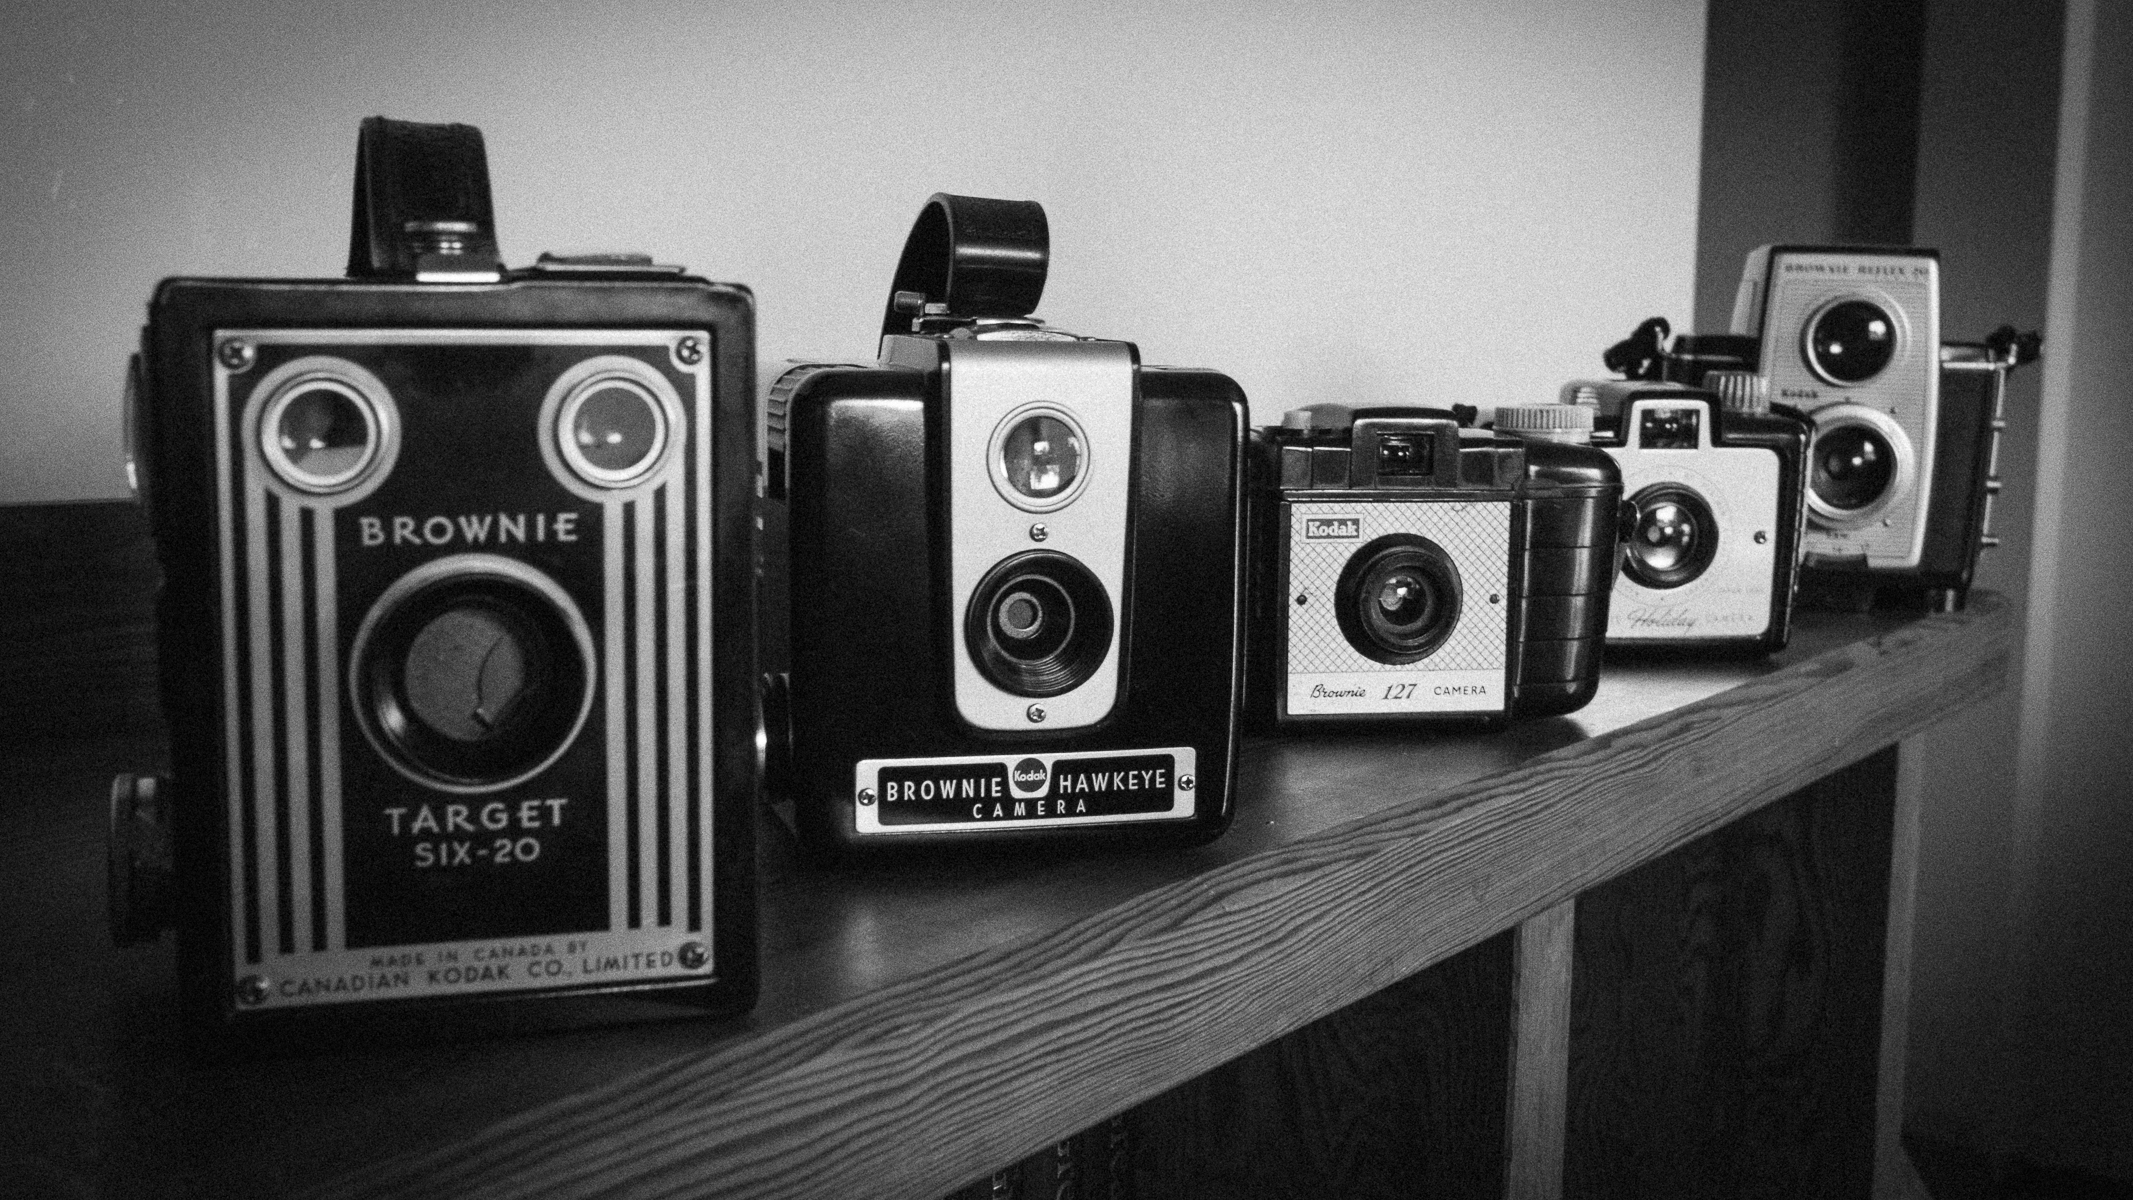
black and white, technology, white, camera, photography, black, room, monochrome, reflex camera, digital camera, photograph, multimedia, 522016edition, 522016, kodakbrownie127, kodakbrowniehawkeye, kodakbrowniereflex20, vintagecameras, kodakbrownieholiday, boxcameras, mediumformatcameras, vintagekodak, wk1352, monochrome photography, digital slr, single lens reflex camera, electronic device, stereophonic sound